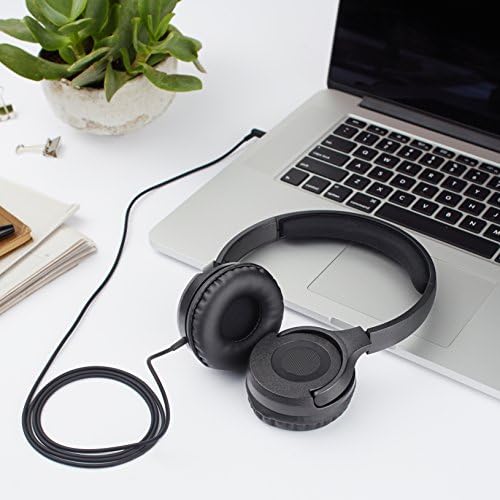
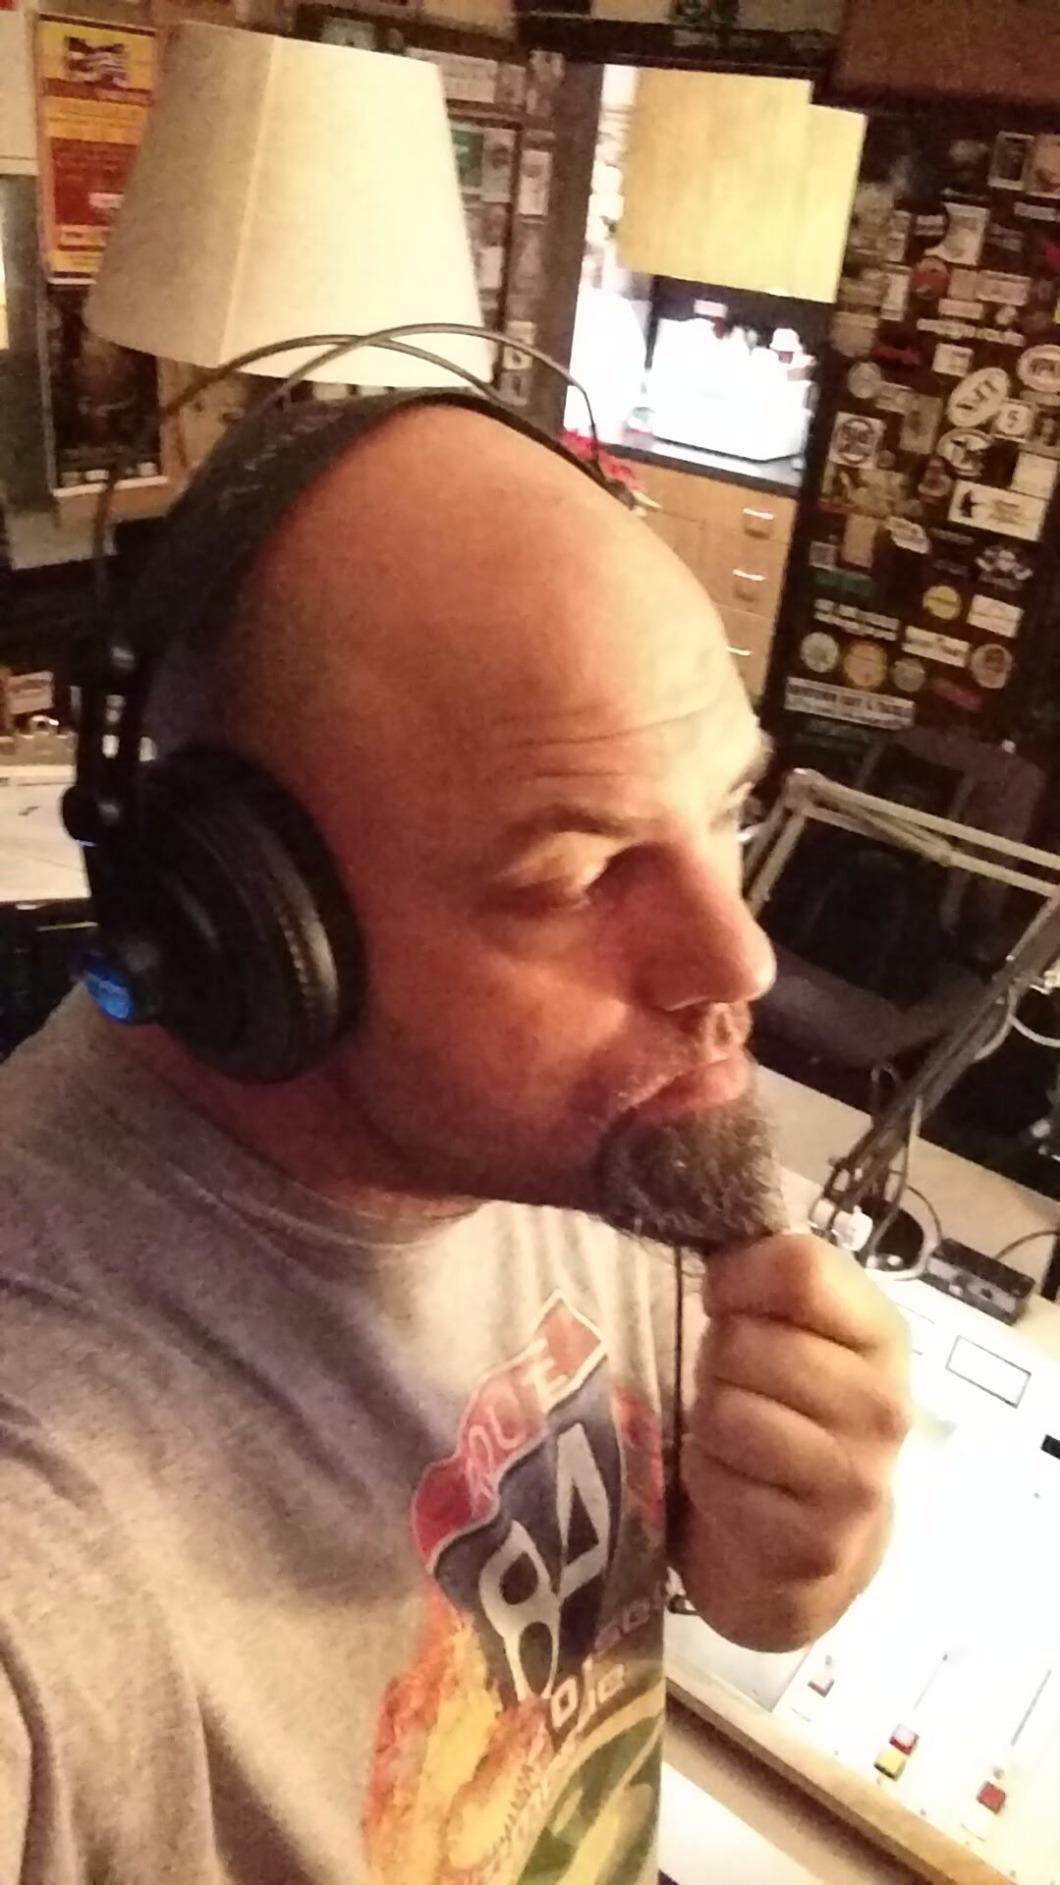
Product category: headphones
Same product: no